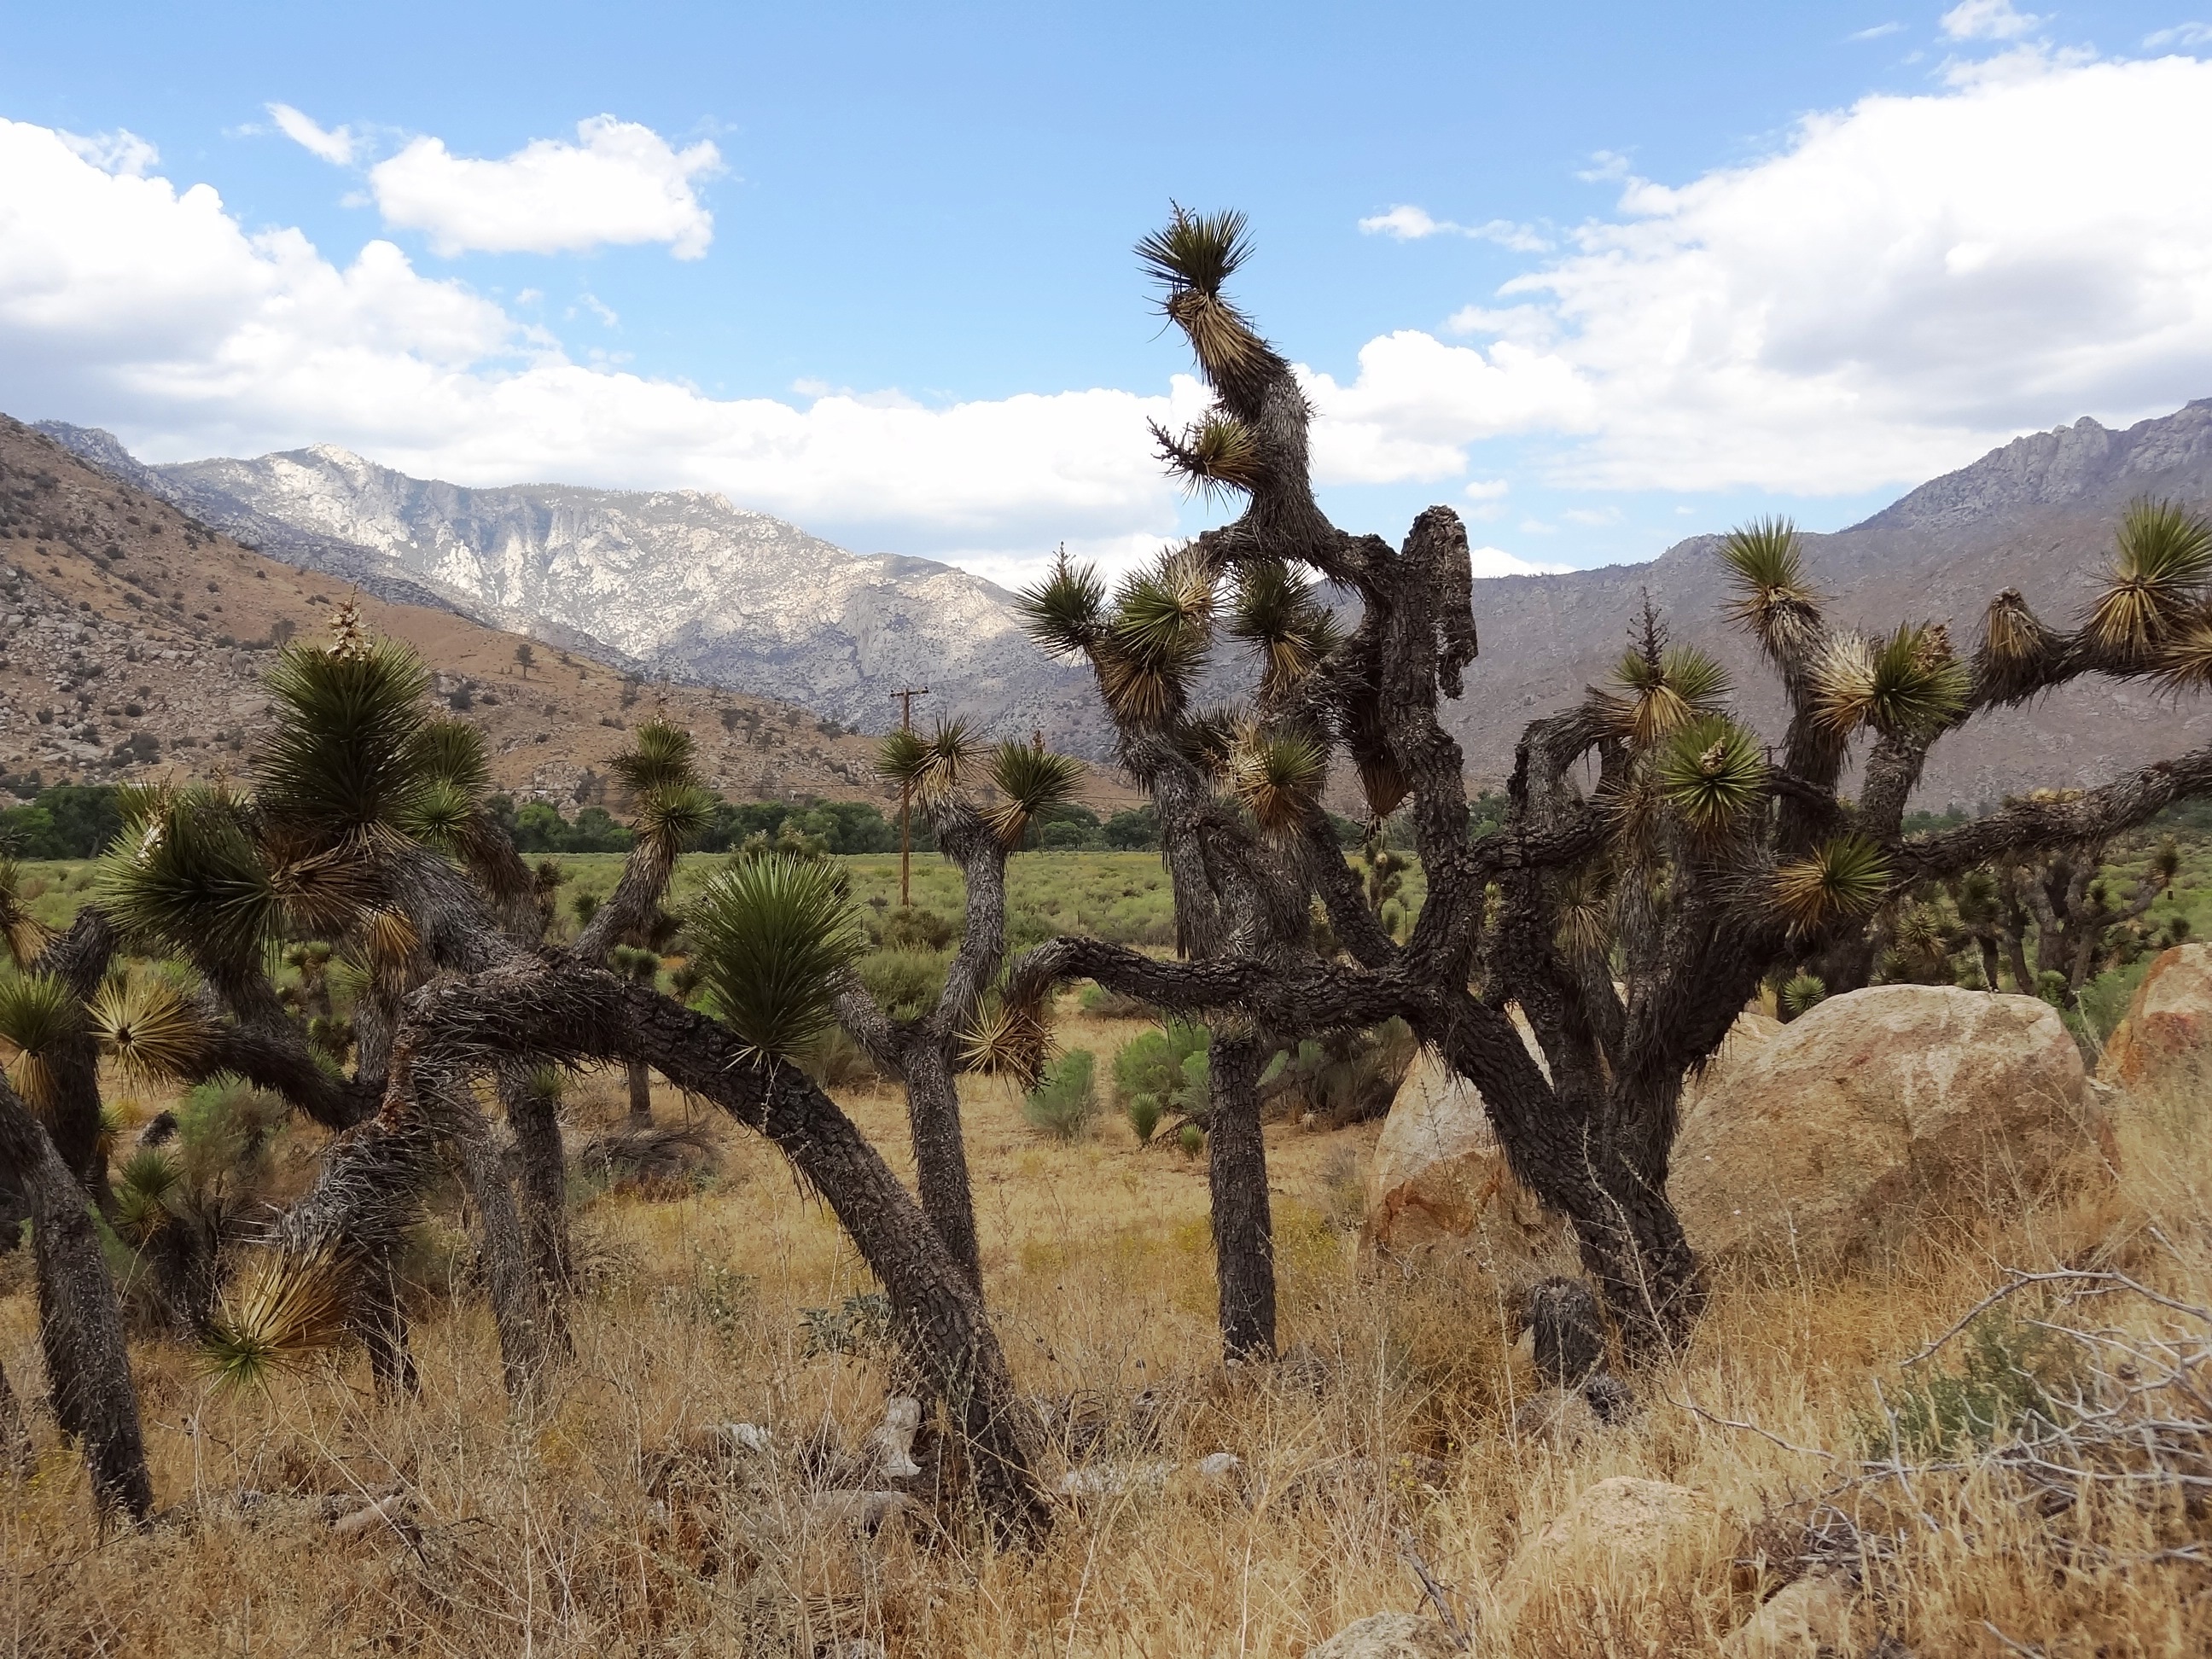
landscape, tree, wilderness, mountain, cactus, plant, hill, adventure, valley, ranch, usa, agriculture, flora, savanna, ecosystem, joshua tree, flowering plant, woody plant, mountainous landforms, land plant